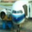
Label: airplane